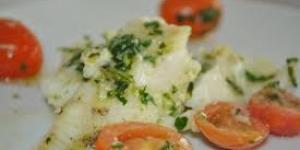
filetes de lenguado al vapor